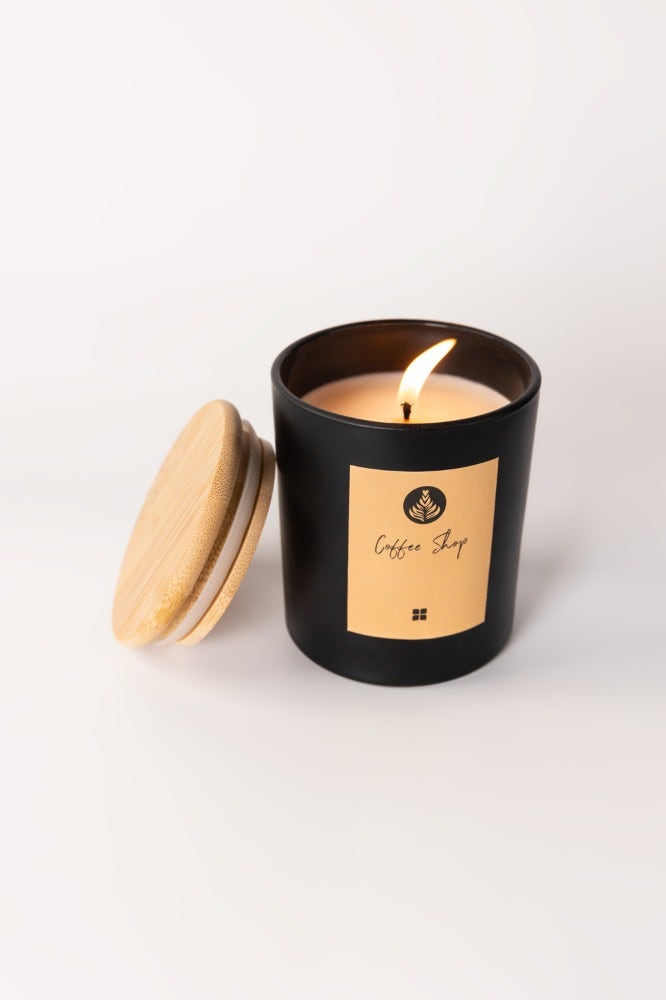
black tea candle